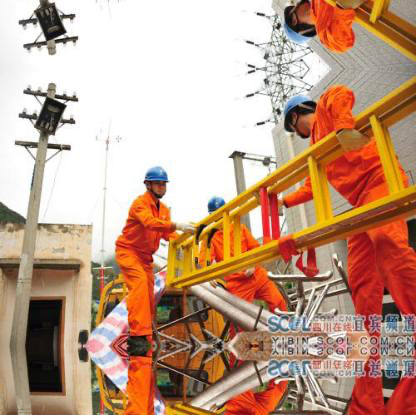
Objects in the image:
label: helmet
label: helmet
label: helmet
label: helmet